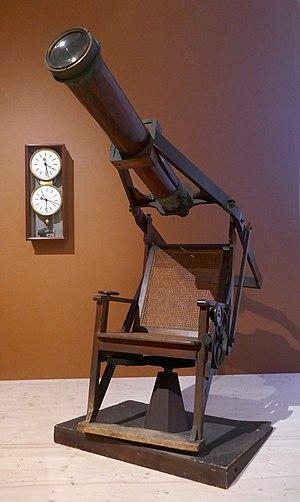
Chercheur de comètes Repsold. 4e quart du 19e s. Laiton, acajou, chêne, verre, fonte de fer. D'abord utilisé à l'Observatoire de la Krutenau, le chercheur a été ensuite installé sur la terrasse de la coupole de la grande lunette du nouvel observatoire. Il a permis la découverte de plusieurs comètes, dont la comète Winnecke-Pons. Collection de l'Observatoire astronomique de Strasbourg. Exposition Laboratoire d'Europe Strasbourg, 1880-1930 au Musée d'art moderne et contemporain de Strasbourg.
Johann Georg Repsold est un astronome et fabricant d'instruments allemand.